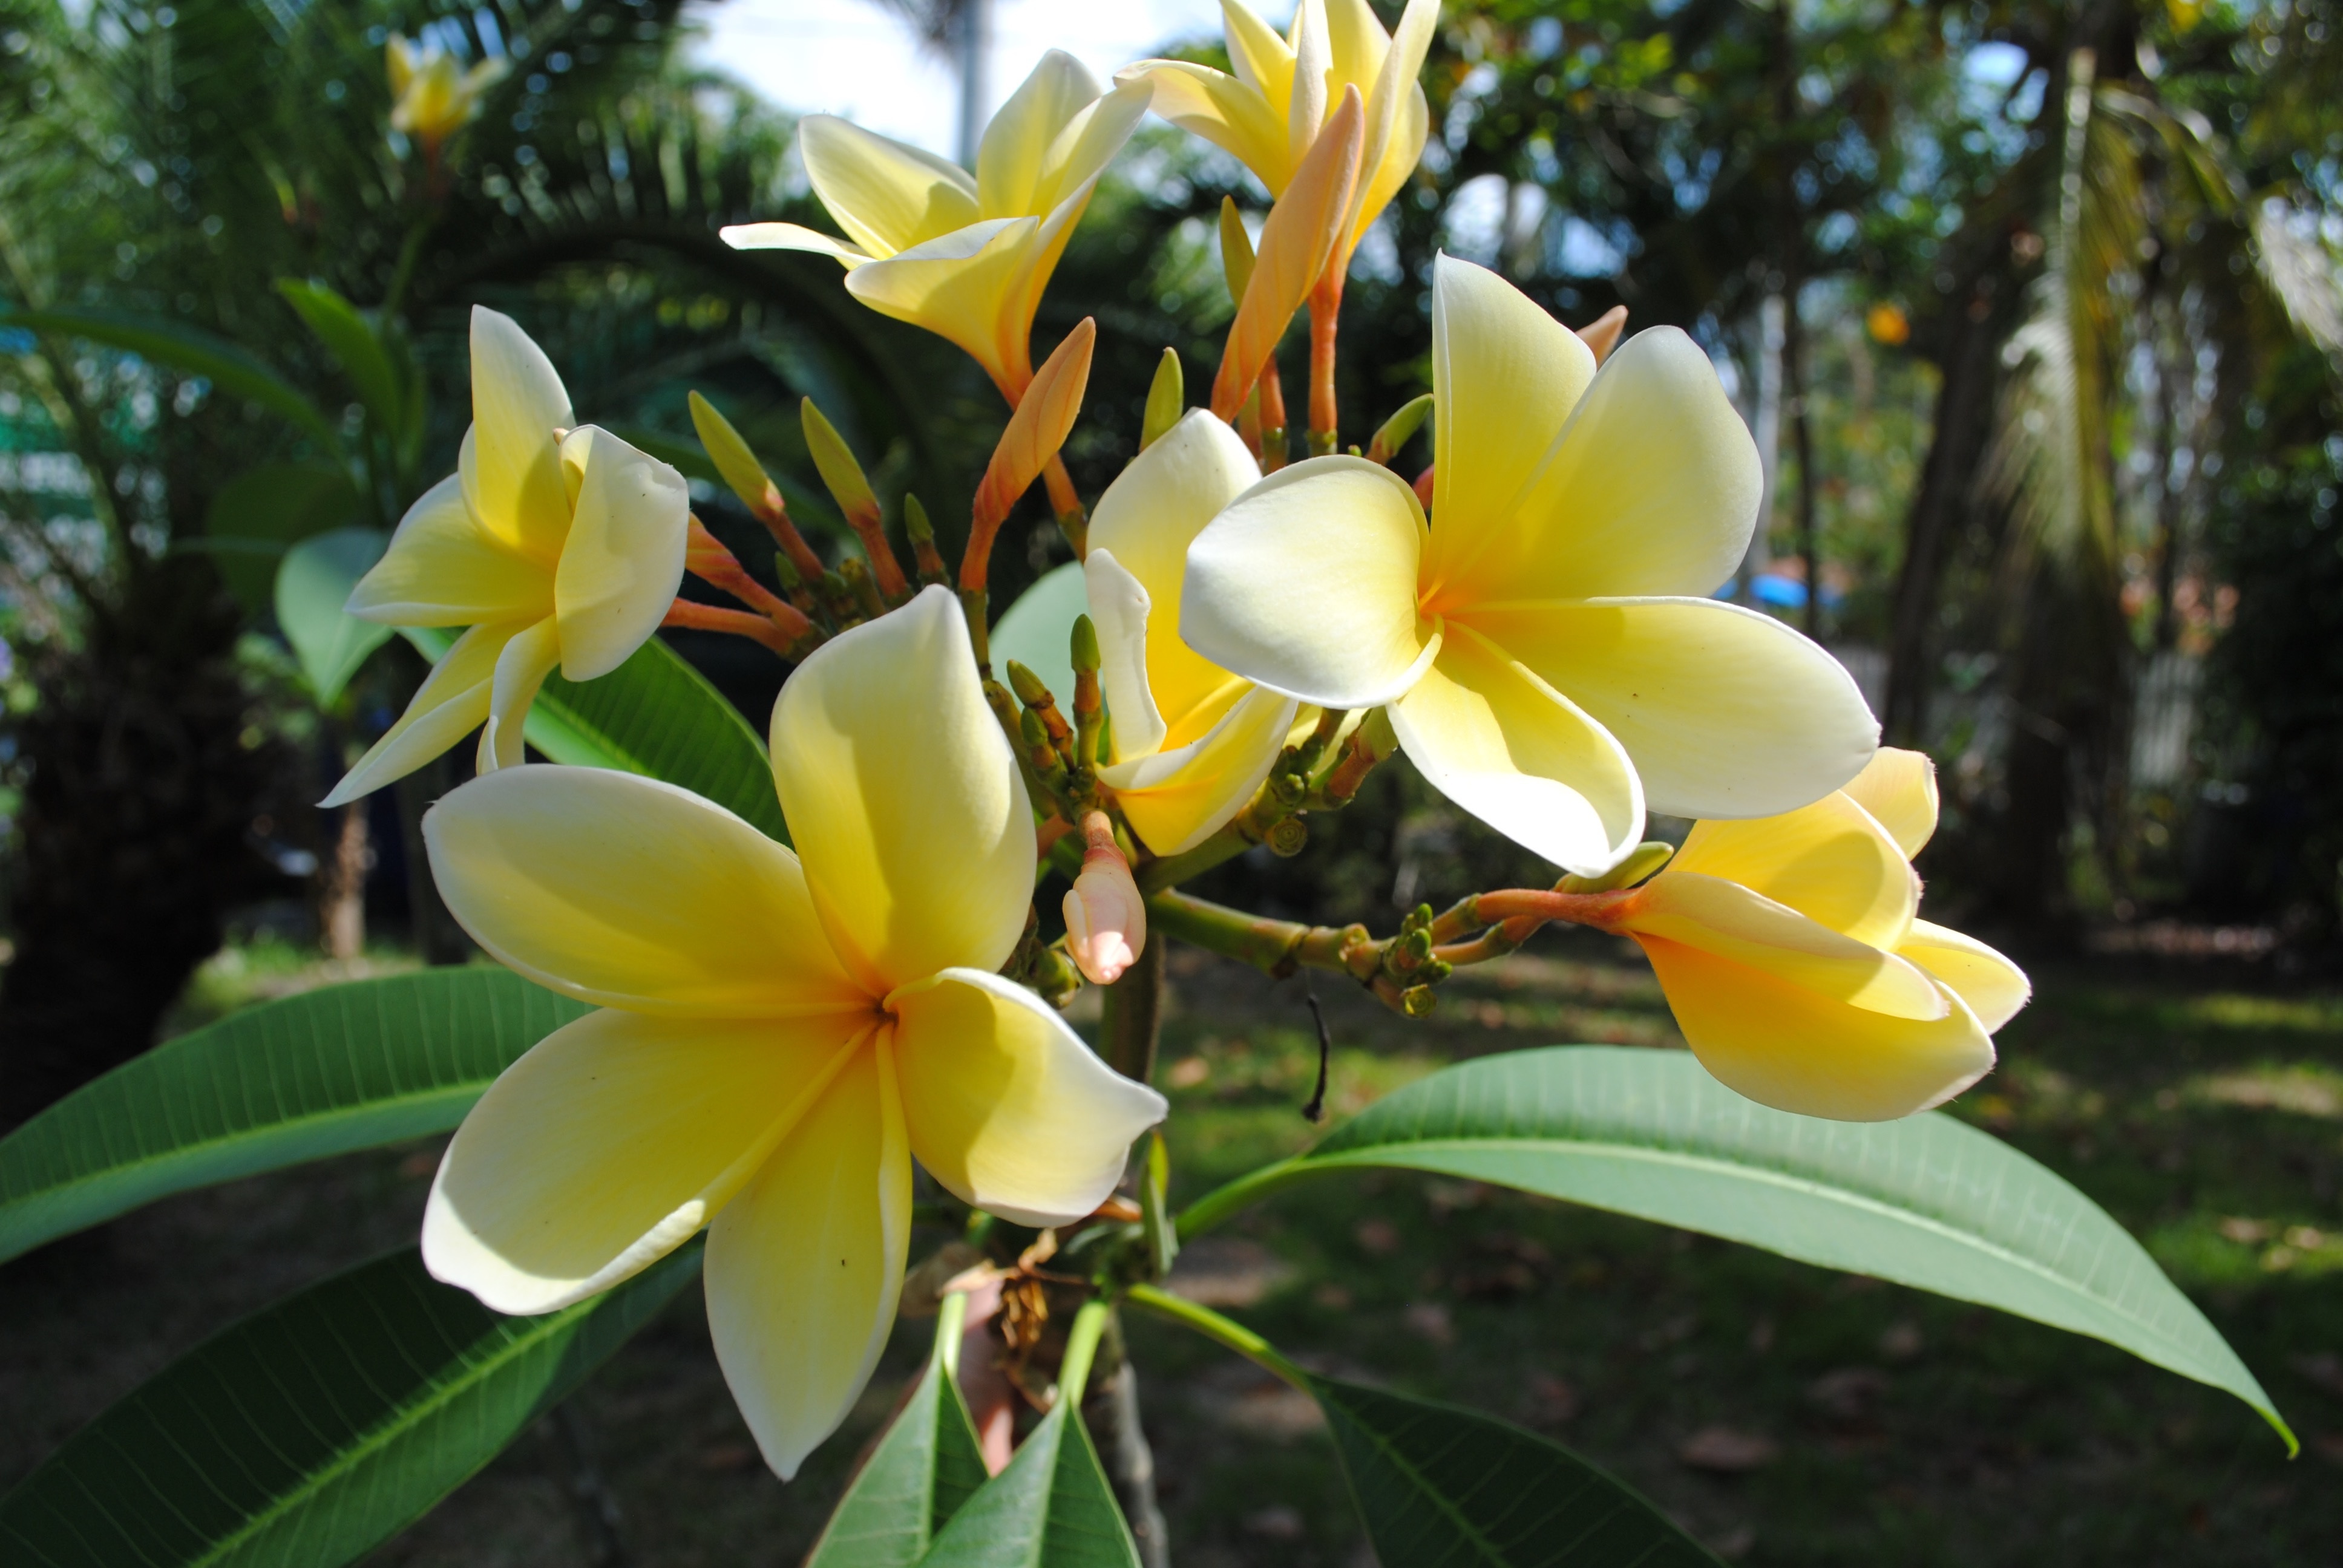
tree, nature, blossom, plant, flower, petal, bloom, floral, spring, green, tropical, botany, yellow, garden, flora, botanical, orchid, wildflower, landscaping, exotic, plumeria, fragrant, flowering, frangipani, flowering plant, land plant